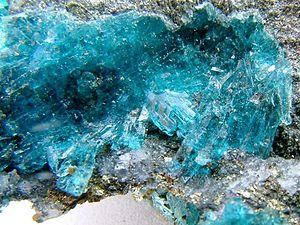
La mélantérite est une espèce minérale composée de sulfate de fer heptahydraté, précisément le sulfate ferreux heptahydraté naturel, de formule chimique FeSO₄· 7 H₂O. C'est un minéral sulfaté secondaire qui se forme, dans la nature, par oxydation des sulfures de fer tels que pyrite, marcassite, pyrrhotite, chalcopyrite, arsénopyrite ou berthiérite sous l'action de l'oxygène de l'air en présence d'humidité. Les agrégats cristallins fragiles de densité 1,9, parfois en concrétions diverses ou en stalactites, sont le plus souvent gris sales, voire avec des nuances blanches, vertes, bleues, bleu-vertes ou vert-bleues, ces dernières s'expliquant par des traces d'ions cuivreux, alors que les spécimens purs ou les plus propres sont incolores à blancs.